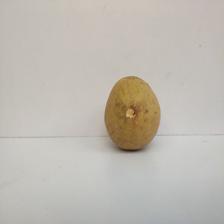
Size: Large